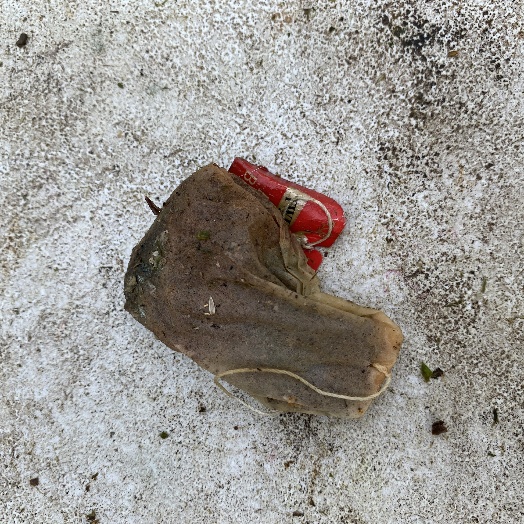
Label: Food Organics